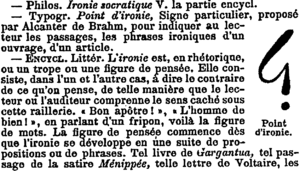
«
Le point d’ironie est un signe de ponctuation qui se place à la fin d’une phrase pour indiquer que celle-ci doit être prise au second degré. Il ne doit jamais être confondu avec le point d'interrogation.